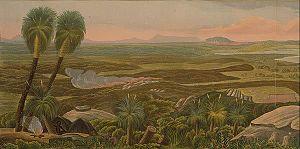
Le Lieutenant Robert Dale aussi désigné comme Enseigne Dale dans certains rapports fut le premier explorateur européen à traverser la chaine des Darling Range dans l'État d'Australie-Occidentale.